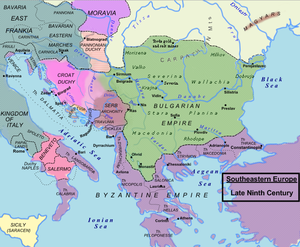
La guerre byzantino-bulgare de 913-927 fut provoquée par la décision de l’empereur byzantin Alexandre de cesser le paiement du tribut annuel concédé à la Bulgarie après la guerre de 894-896. Le tsar bulgare Siméon Iᵉʳ de Bulgarie, qui ambitionnait non seulement d’être reconnu comme tsar à la place de l’empereur byzantin mais également de faire de Byzance et de la Bulgarie un seul empire, se servit de cette décision comme casus belli.
La honfoglalás ou conquête hongroise désigne les événements historiques ayant mené à l'installation des tribus hongroises dans la plaine de Pannonie en Europe centrale à la fin du IXᵉ et au début du Xᵉ siècle.
La Principauté du Balaton est l'appellation moderne d'une principauté slave située dans la partie occidentale de l'ancienne Pannonie romaine, entre le Danube à l'est, la Drave au sud et Graz à l'ouest, dans la période 839/840-876.
Le Premier Empire bulgare désigne un État médiéval chrétien et multiethnique qui succéda au IXᵉ siècle, à la suite de la conversion au christianisme du Khan Boris, au Khanat bulgare du Danube, fondé dans le bassin du bas-Danube. Le Premier Empire bulgare disparut en 1018, son territoire au sud du Danube étant réintégré dans l’Empire byzantin. À son apogée, il s'étendait de l'actuelle Budapest à la mer Noire, et du Dniepr à l'Adriatique. Après sa disparition, un Second Empire bulgare renaquit en 1187.
Le siège de Raguse par les Aghlabides d'Ifriqiya se déroula durant quinze mois, du début de l'année 866 jusqu'à la levée du siège à l'approche de la marine byzantine en 868. L'échec du siège et le retour des Byzantins dans la région de Dalmatie marque le début d'une politique agressive de Basile Ier vers l'Occident. Dans un premier temps, les Byzantins recouvrent l'autorité sur la région par l'intermédiaire de la mise en place du thème de Dalmatie. En outre, cet événement facilite la christianisation de la Serbie et des autres tribus slaves des Balkans occidentaux. Par la suite, les Byzantins renforcent leur présence dans l'Italie du sud grâce à la prise de contrôle de la côte est de l'Adriatique.
La principauté de Dalmatie ou Croatie dalmate est une entité politique médiévale, ayant remplacé la province romaine de Dalmatia. C'est un État slave méridional précédent du royaume de Croatie fondé en 925.